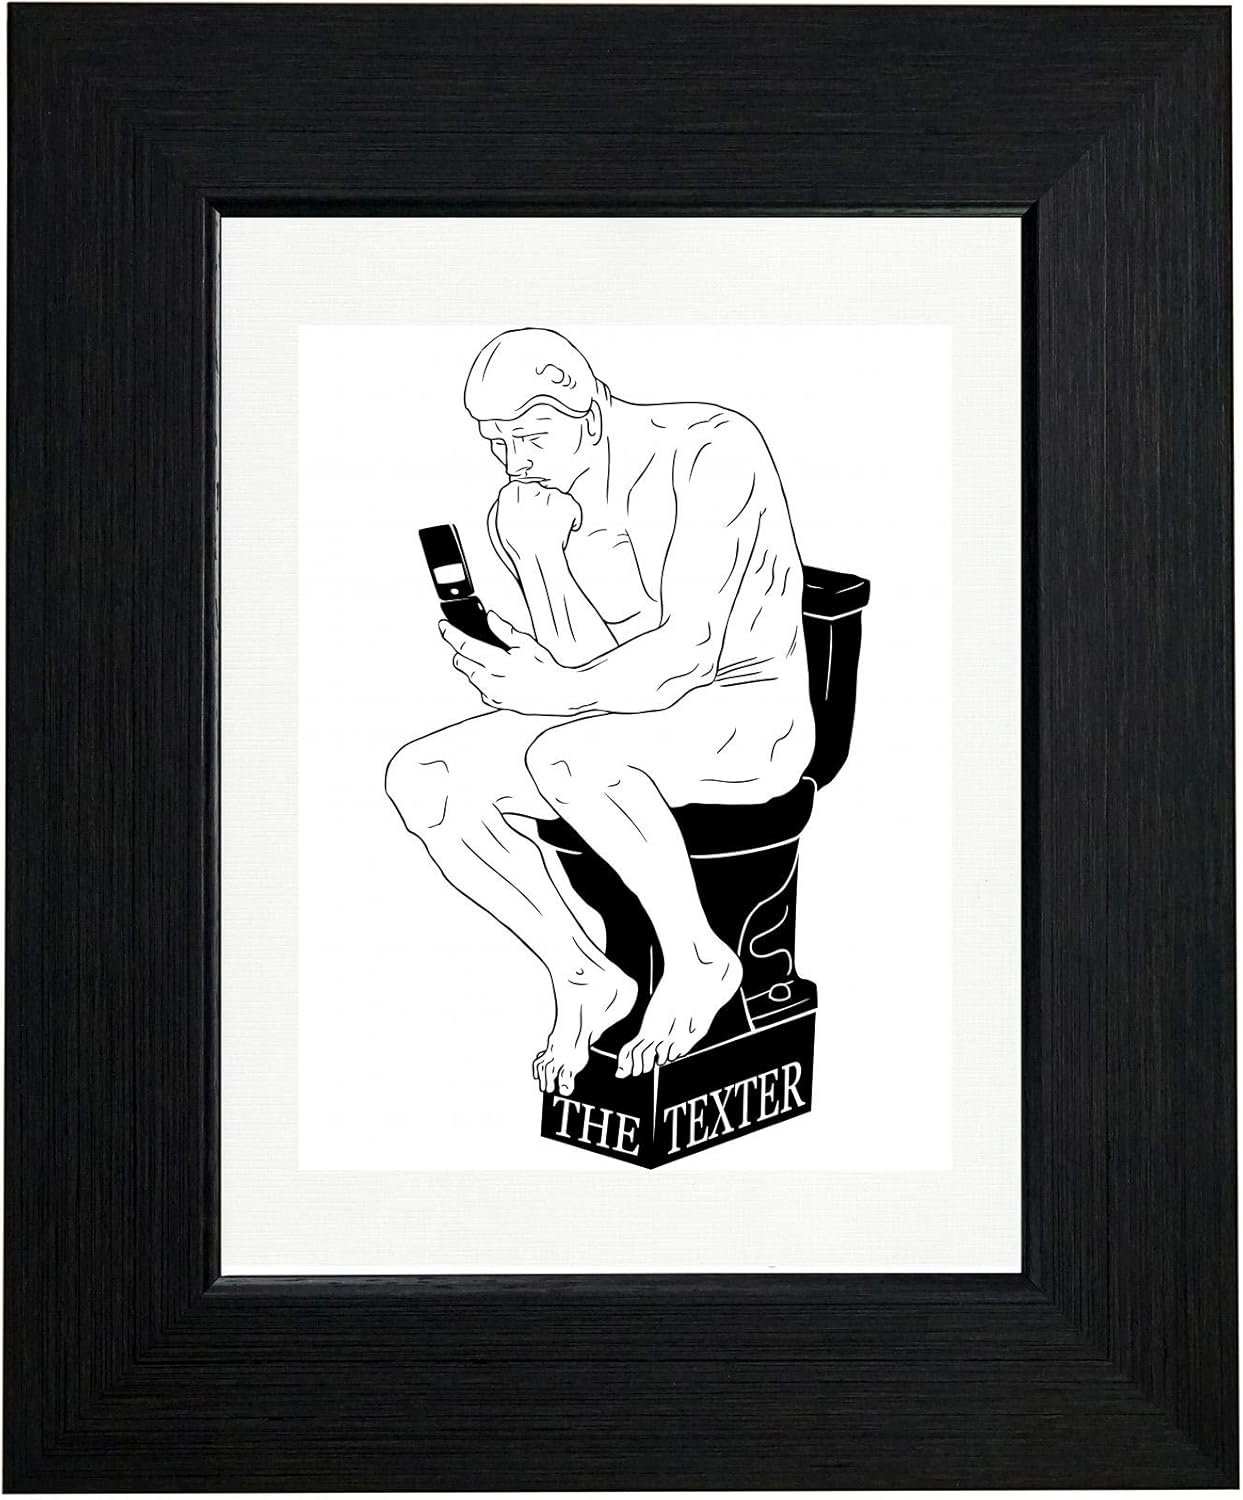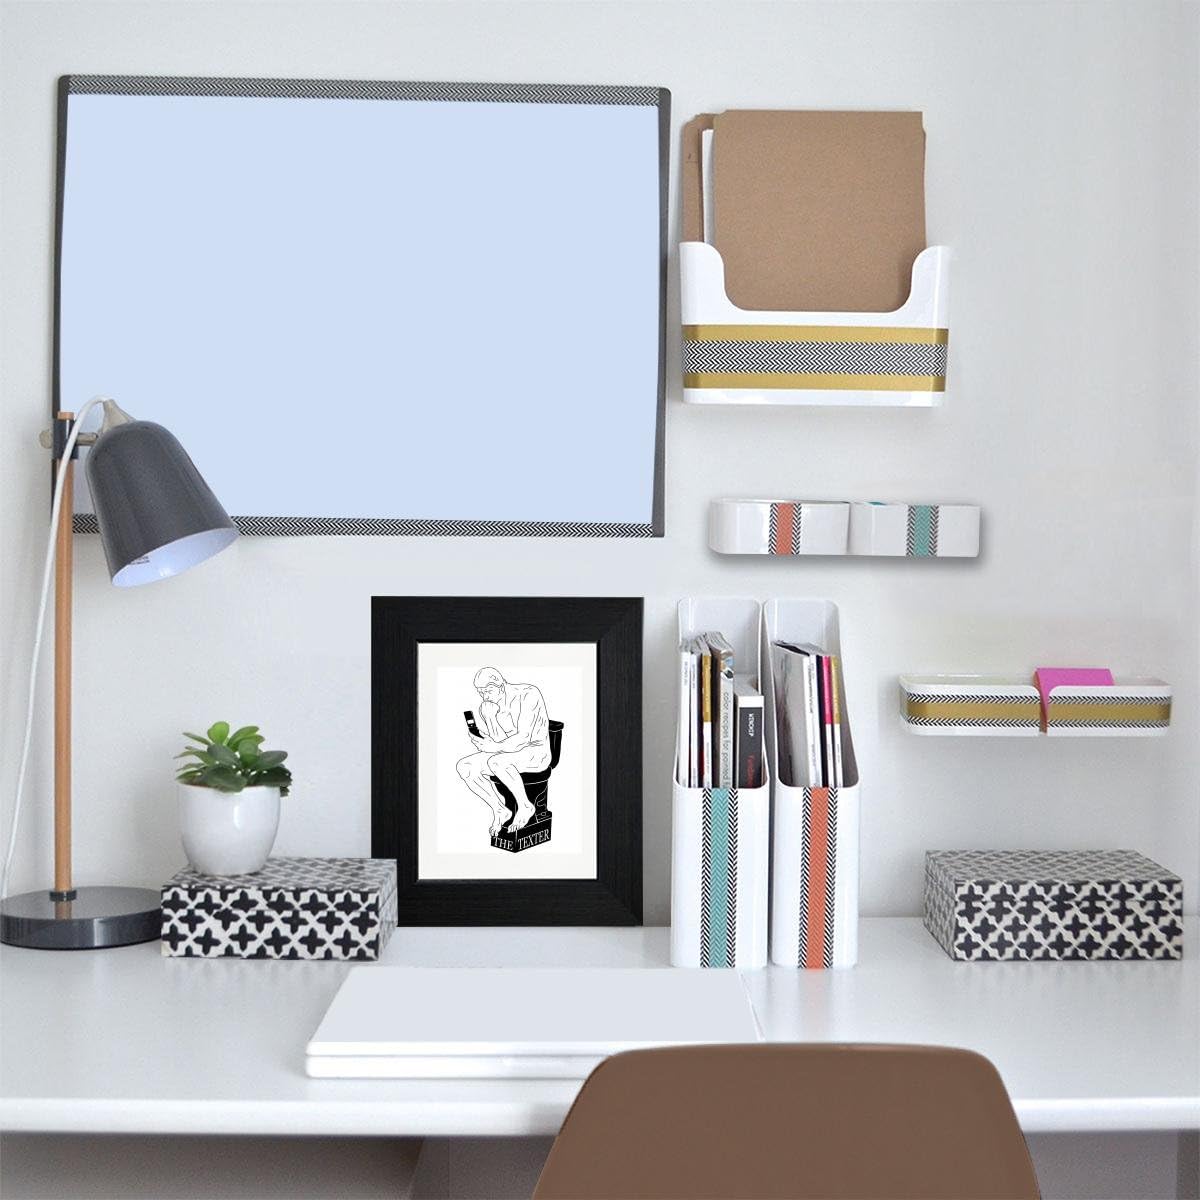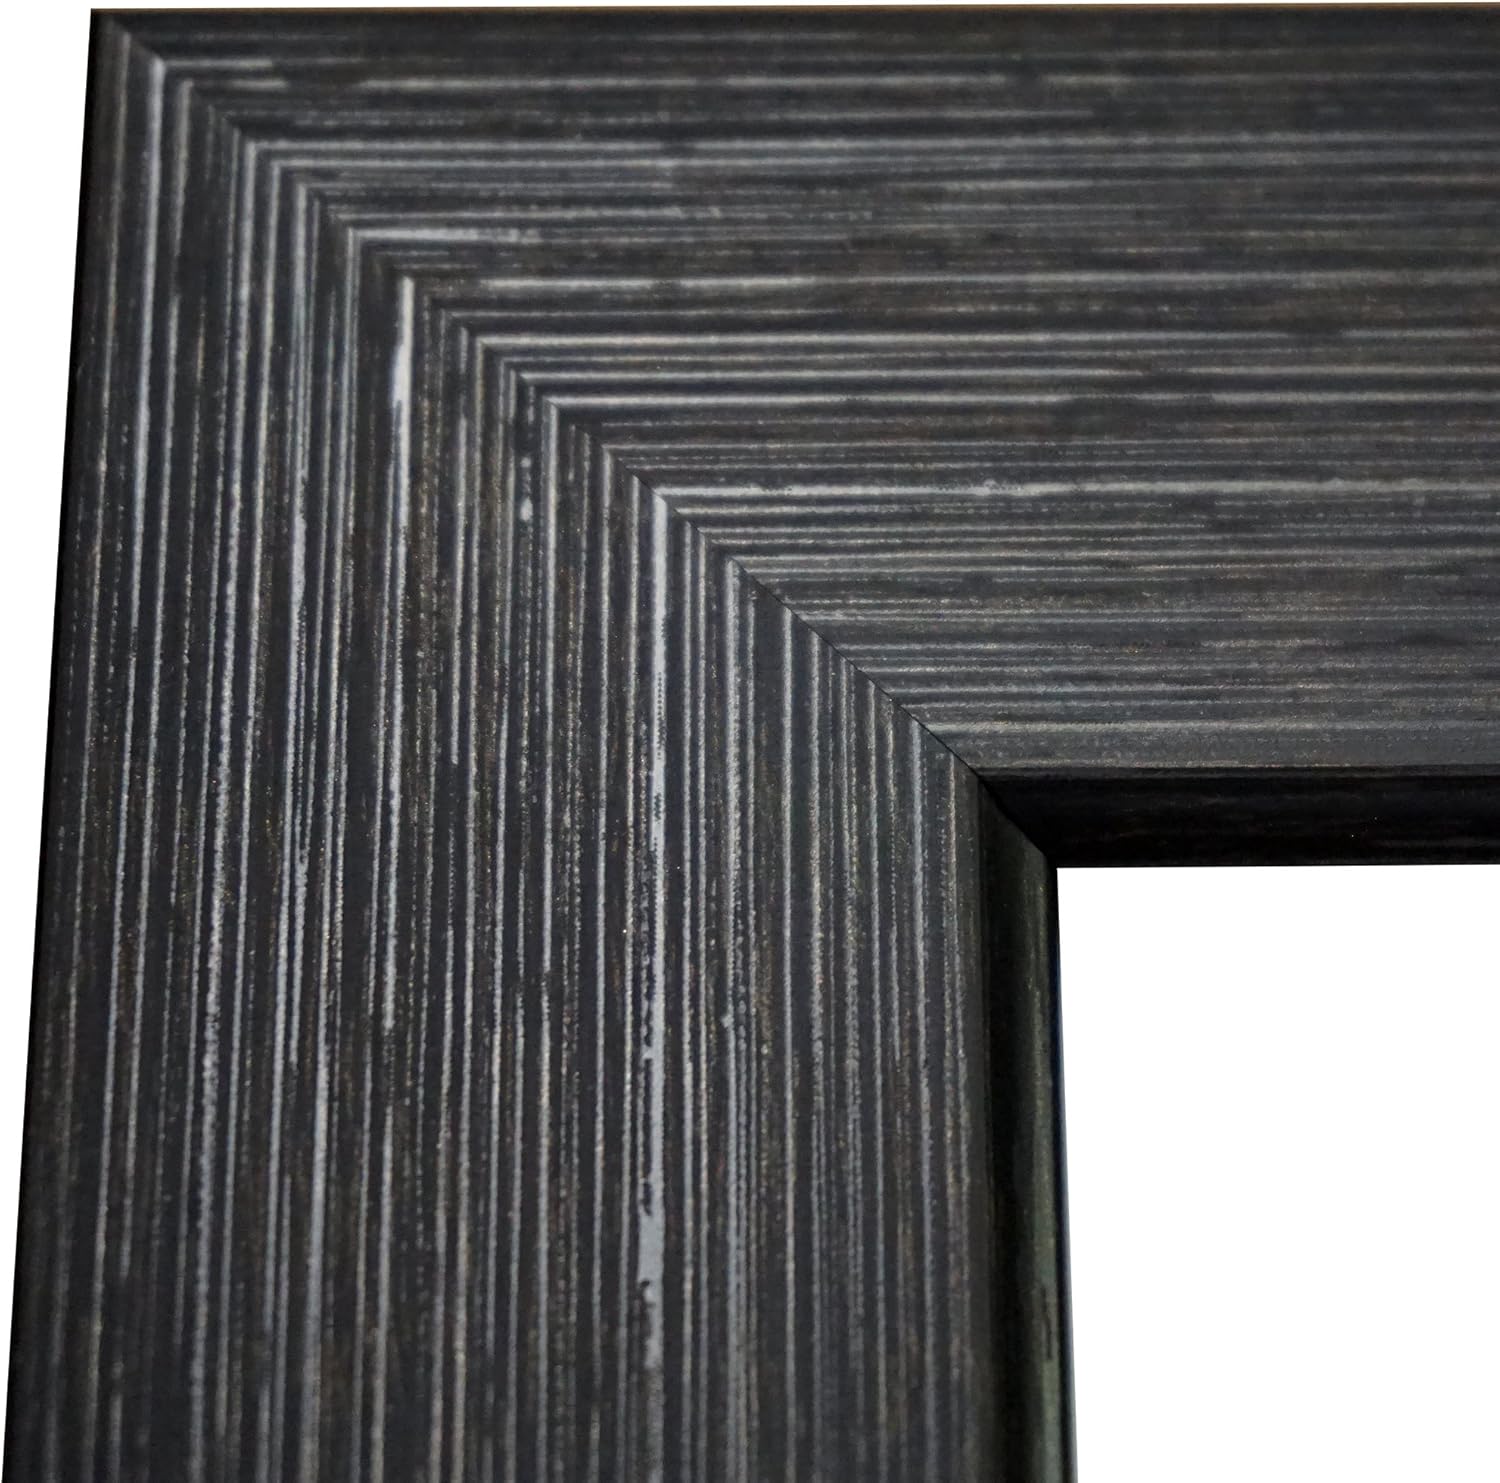
Hollywood Thread Humorous Texter Toilet Paradoy of Famous Thinker Statue Framed Print Poster Wall or Desk Mount Options
Category: Amazon Home
Brighten up your space with a high quality professionally framed and ready to display print from Royal Prints. Designed on a special fiber with linen texture and mounted on a sturdy foam core backing, your print will look beautiful and give you a lifetime of memories. Royal Prints are printed on Green-e Certified fiber made with 100% renewable energy and are always acid-free. Advanced research and years of design provide for the perfect 9x11 inch sizing. We've perfected the traditional 5x7 and 8x10 inch size to the best ratio that your eyes will love - 9x11. Your new Royal Prints framed print can be displayed on a tabletop surface using the integrated fold-out stand or mounted on a wall with the integrated wall hooks. Backed by the famous Royal Prints Lifetime Warranty and 100% Satisfaction Guarantee, you will love the way it brightens and elevates any room in any location!
Features: A hilarious image of a modern day thinker with all the spoils of wester culture at his disposal. | Perfect size measuring 9 x 11 inches, your frame comes ready to display with both a tabletop stand and integrated wall mounting options | Artwork is printed on 100% Renewable Energy fiber with linen texture using pure pigments paired with a sturdy foam core inside of a textured frame creating the perfect print | Attractive black textured finish complements any room and is the perfect gift for you or a friend | Lifetime Warranty & 100% Satisfaction Guarantee gives you the piece of mind you'll love your new print